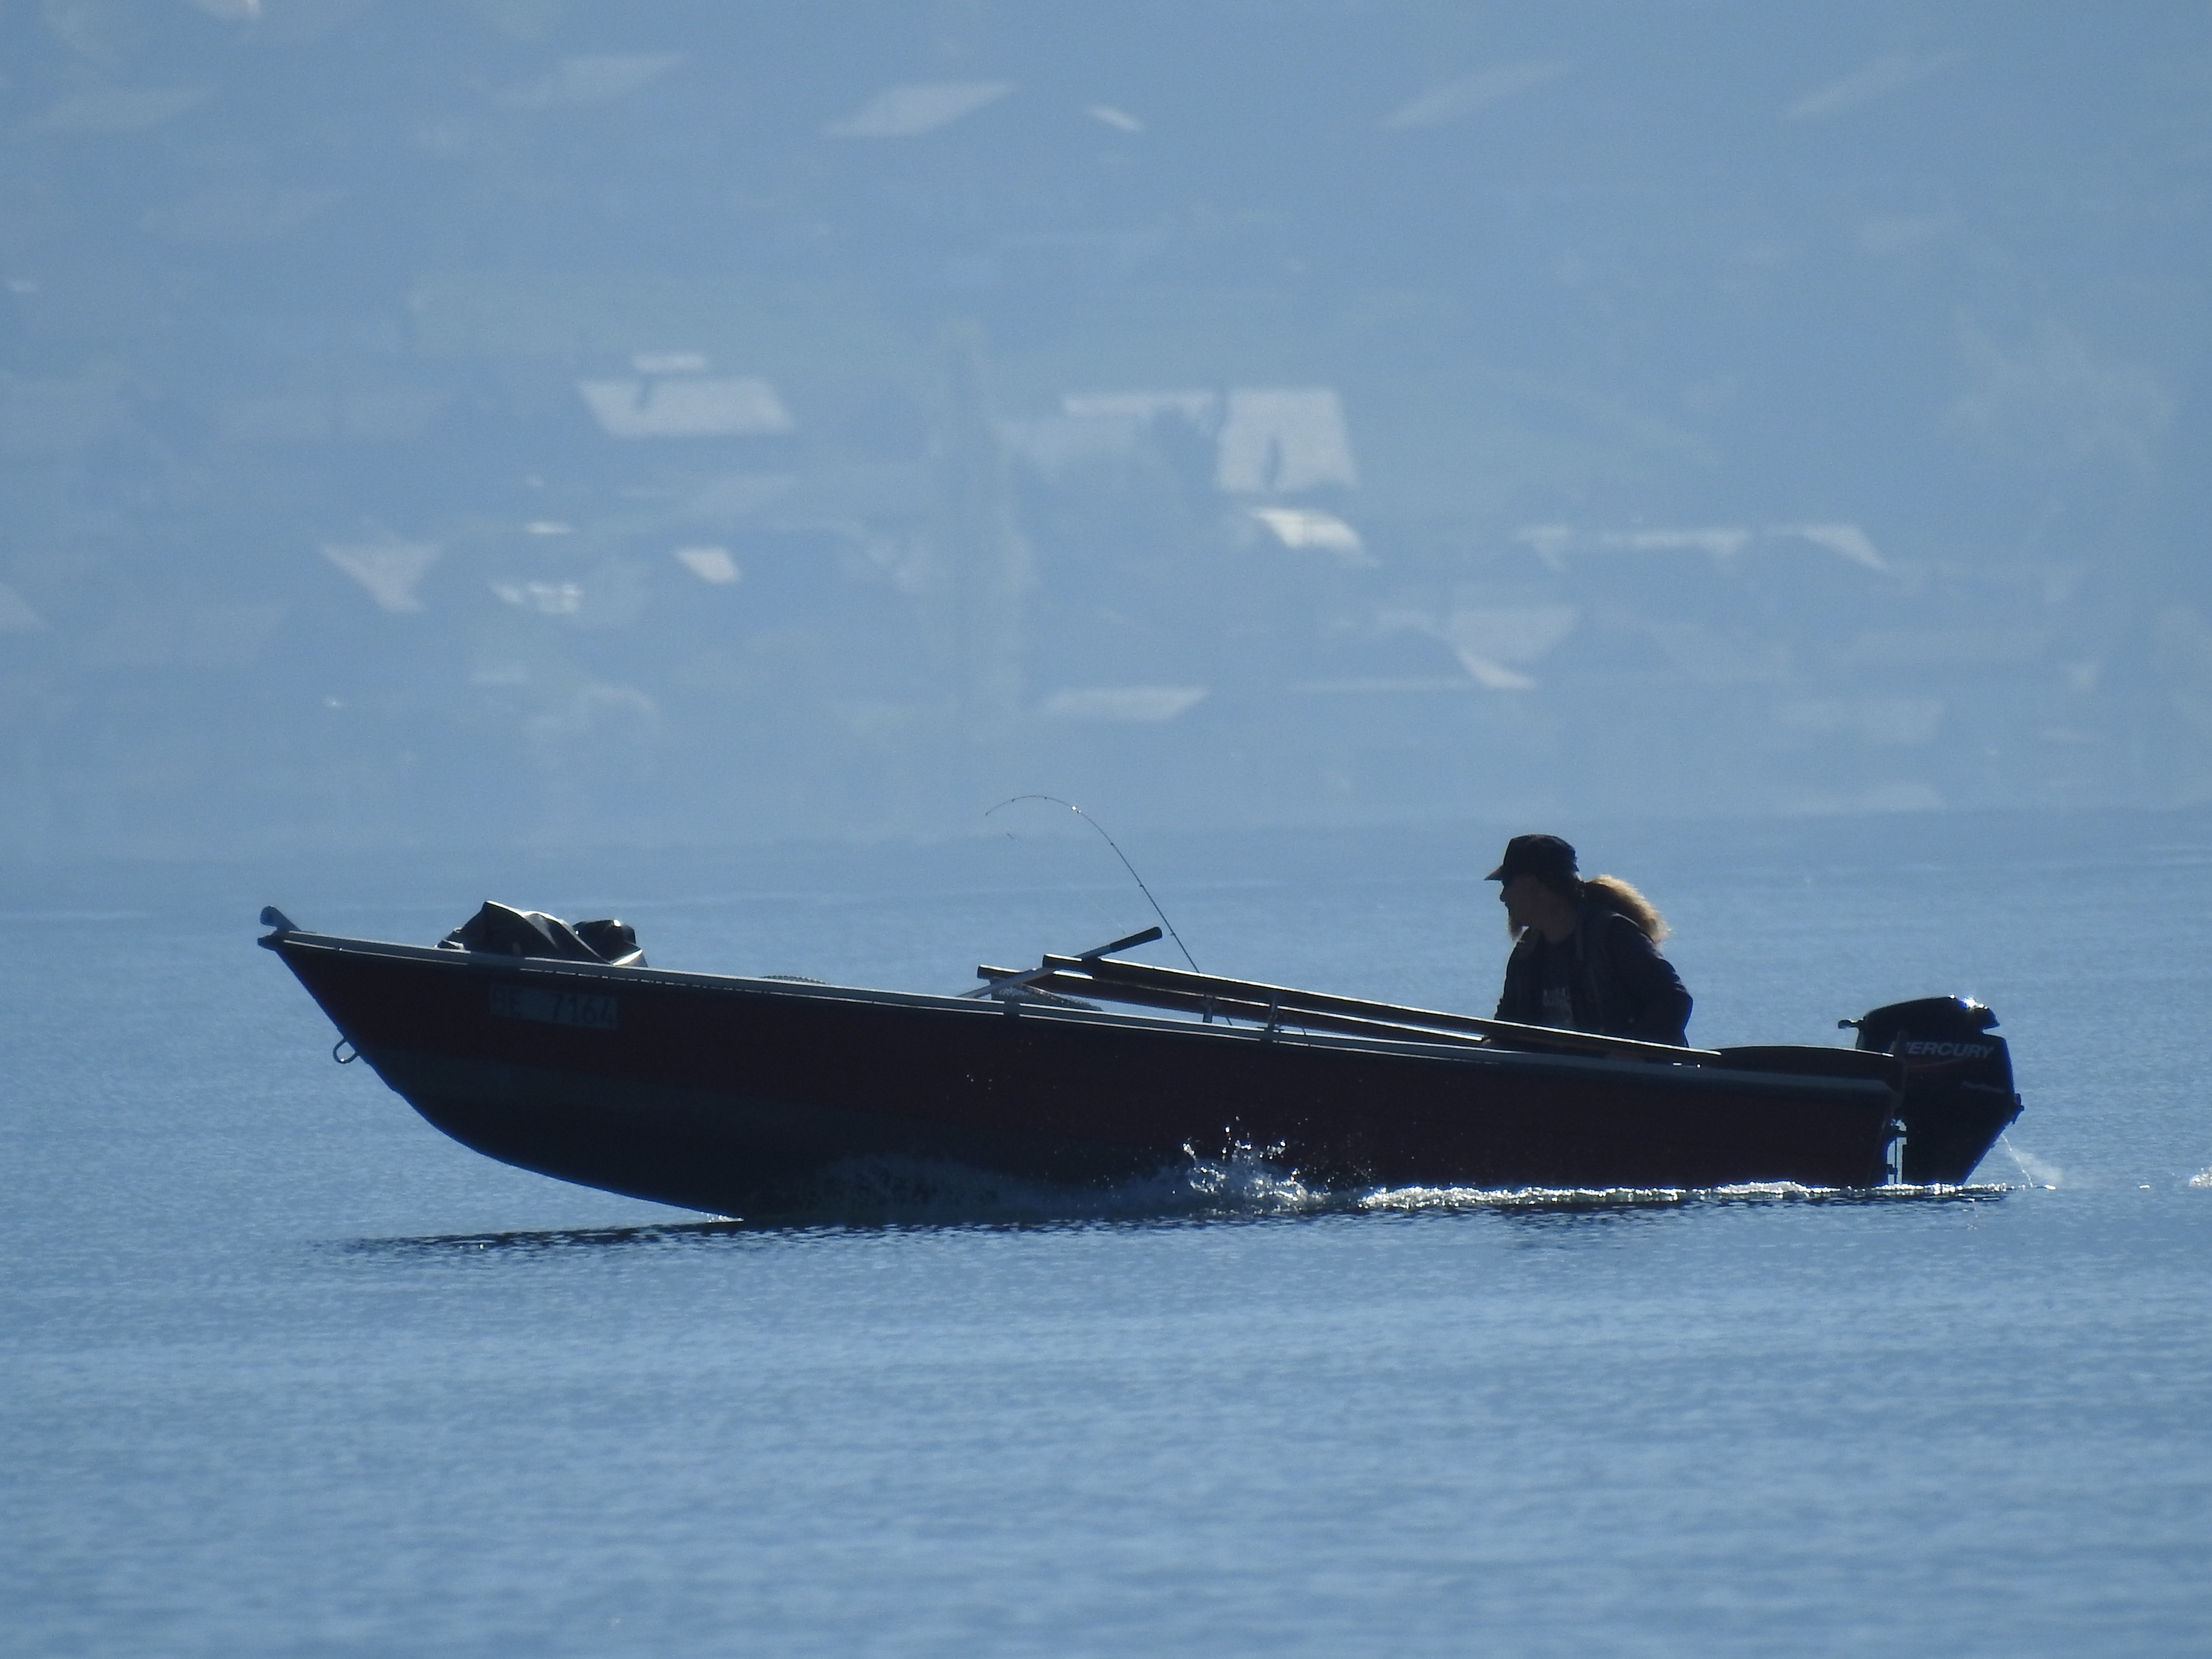
sea, boat, boot, spring, vehicle, bay, motorboat, boating, watercraft, fischer, fishing vessel, lake thun, skiff, watercraft rowing